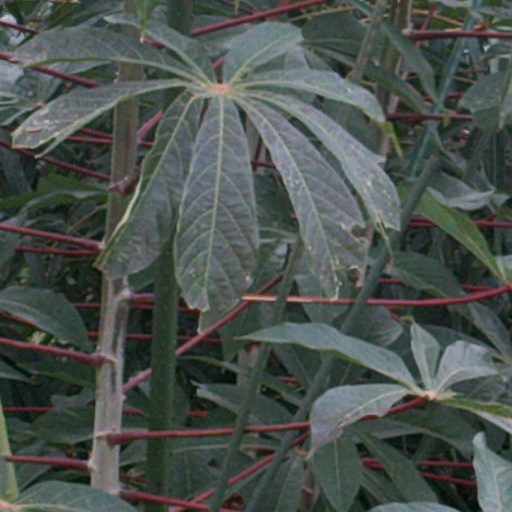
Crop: cassava